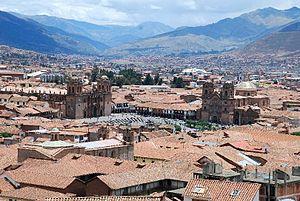
Carré Central, Cuzco, Pérou